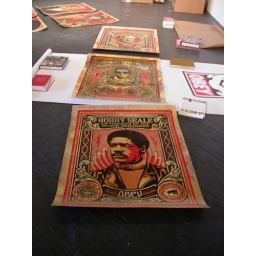
posters by shepard fairey waiting to be installed for exhibit opening tomorrow. black floor gallery, philadelphia